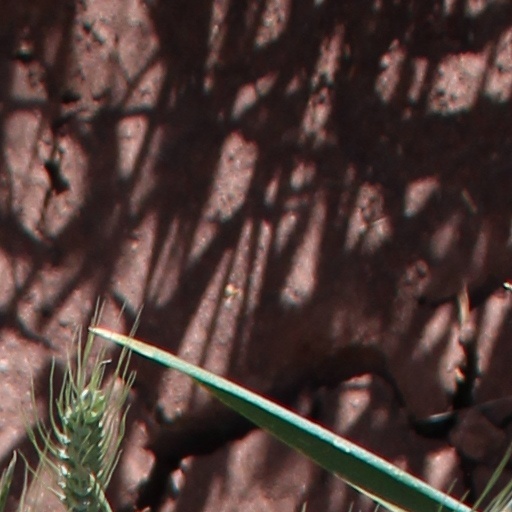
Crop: wheat